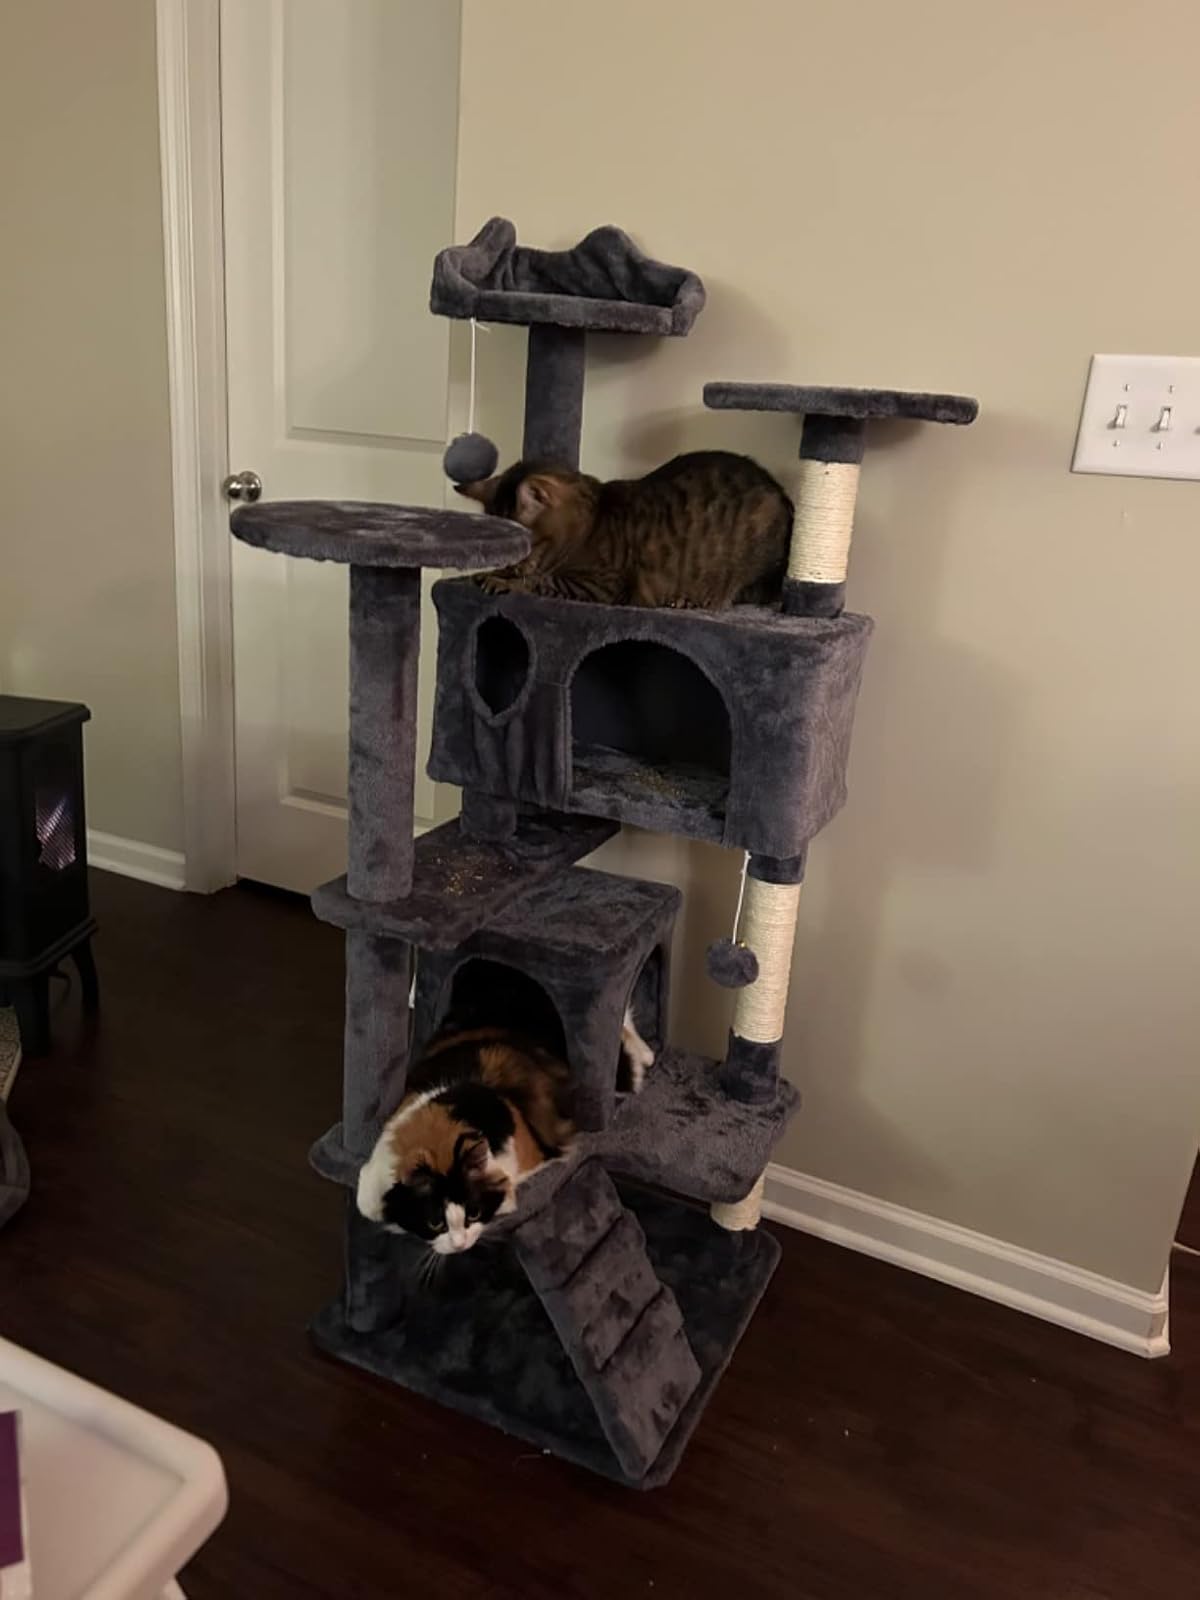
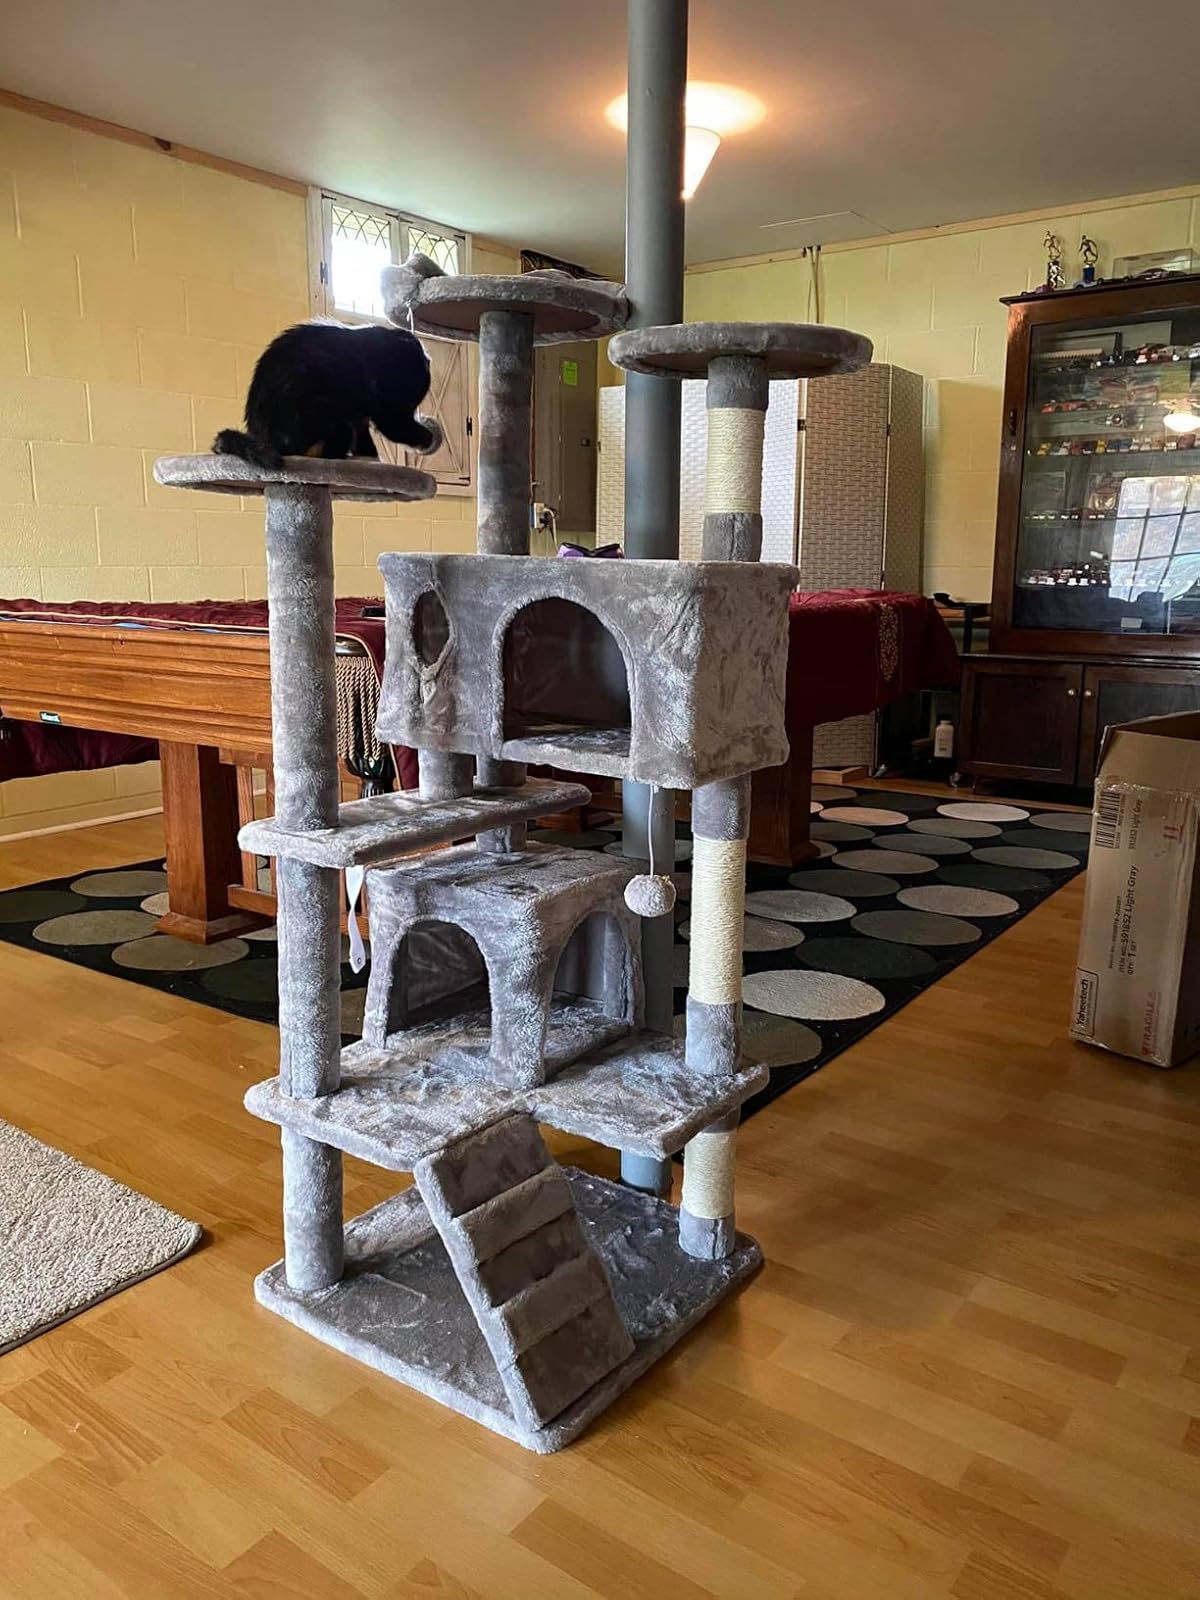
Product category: items_cat tree
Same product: yes